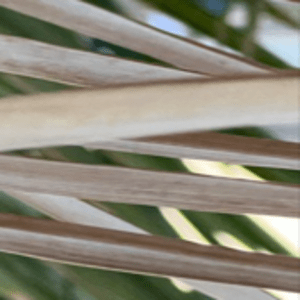
Label: Potassium Deficiency